Spec Focus

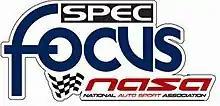
Spec Focus Logo

This section is not an exhaustive set of rules; it is intended to give the reader an idea of the preparation level of the cars in this class.